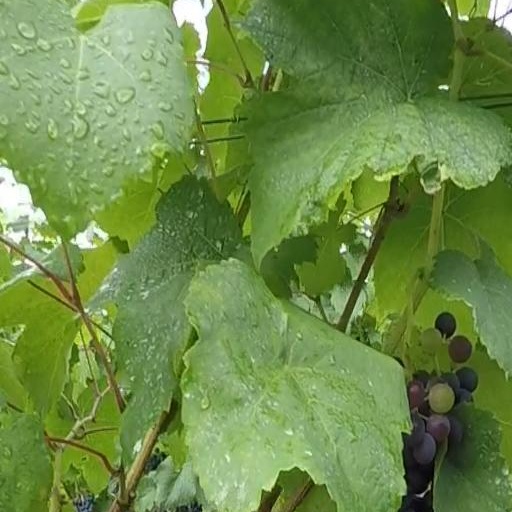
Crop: grape